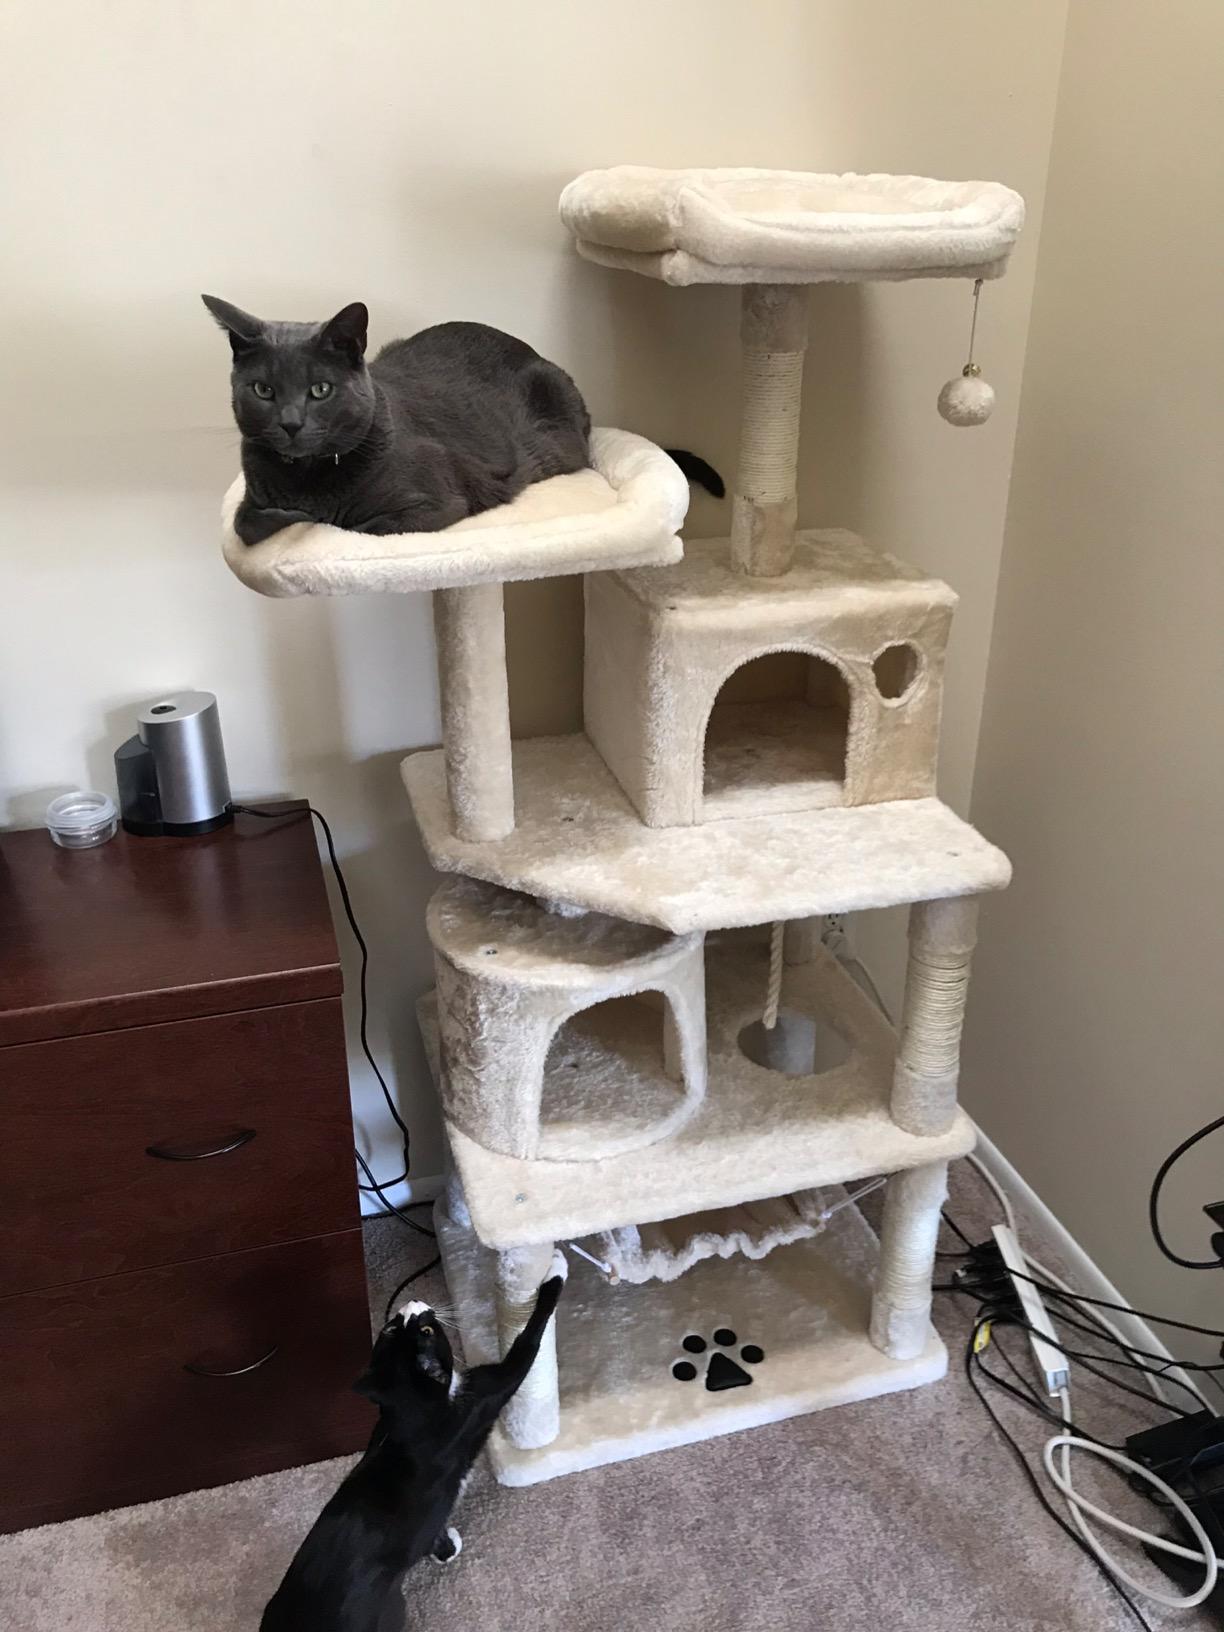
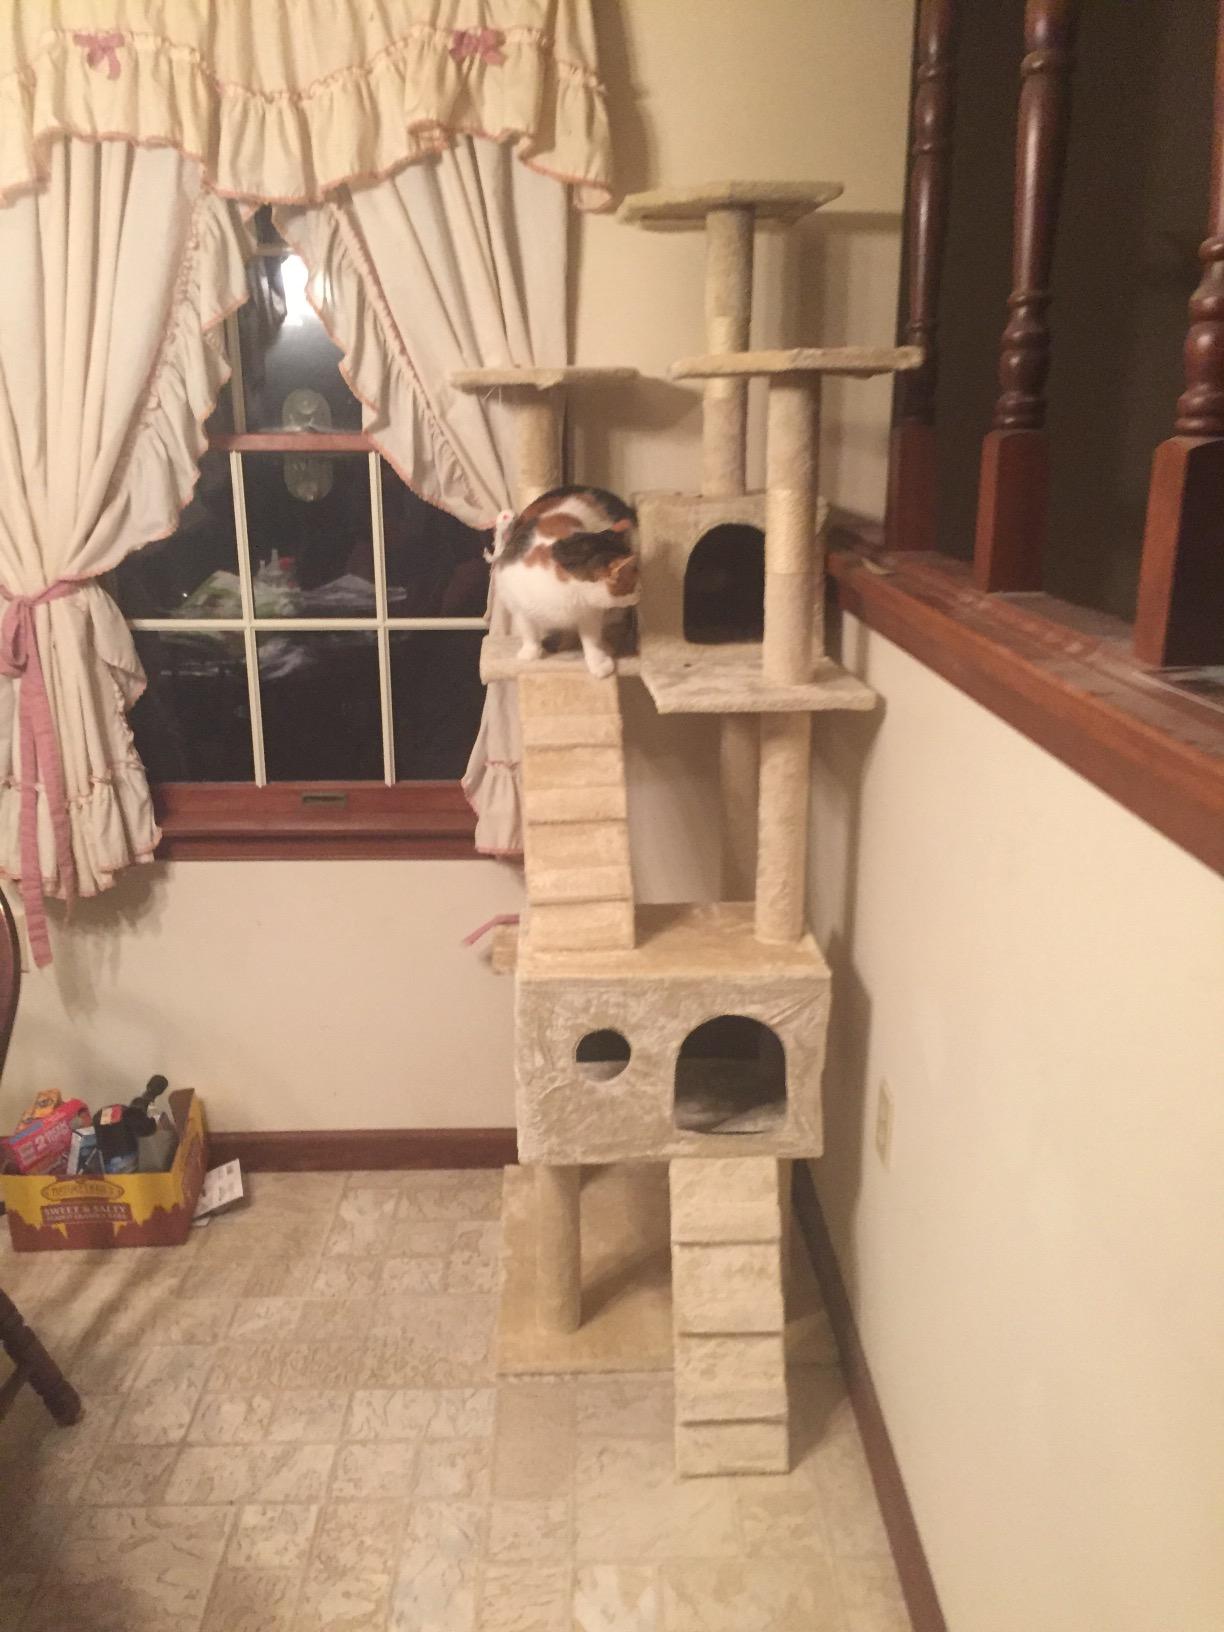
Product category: items_cat tree
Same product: no